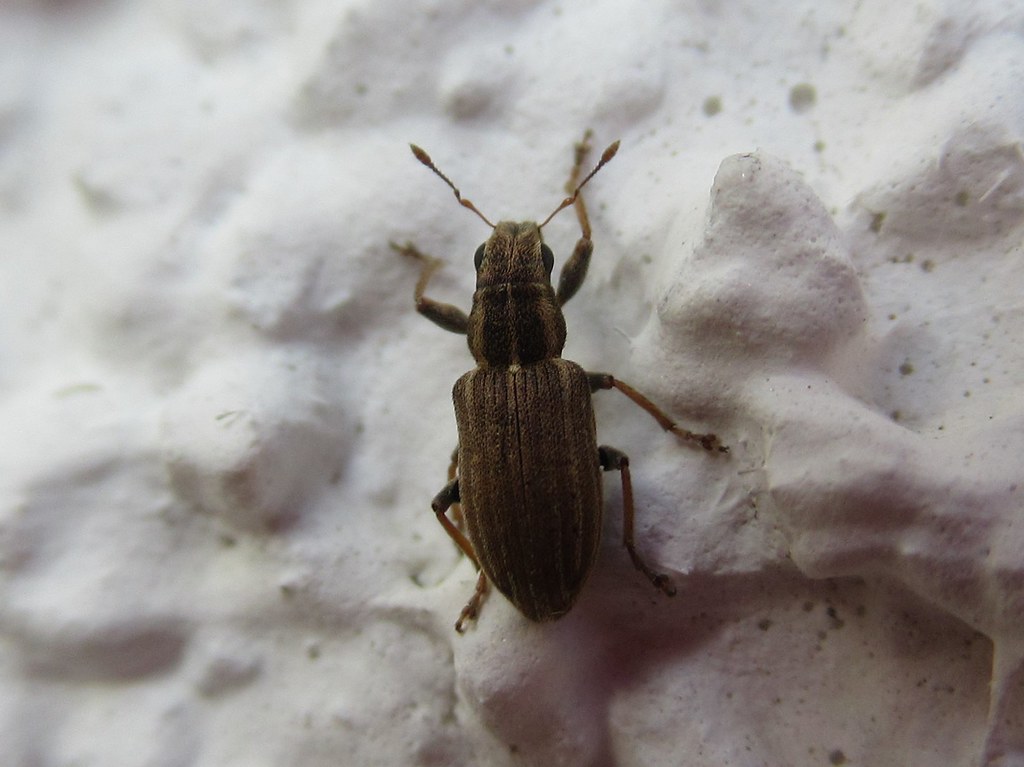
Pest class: pea_leaf_weevil